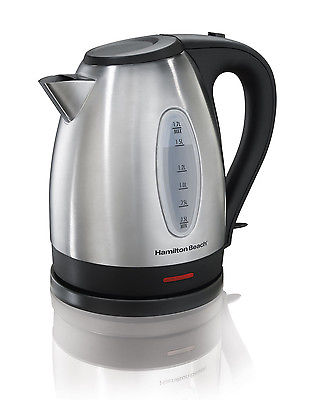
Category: kettle